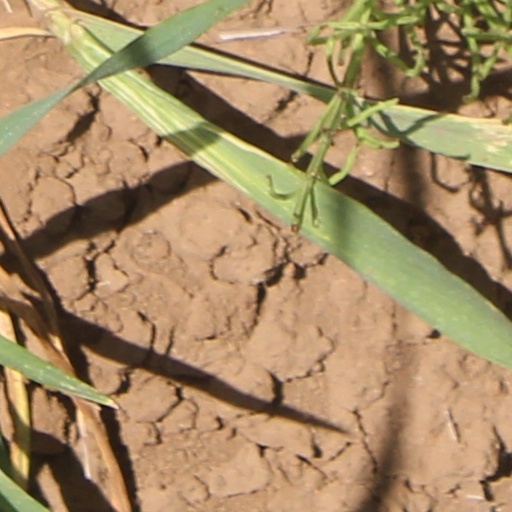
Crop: wheat